Magsad Isayev

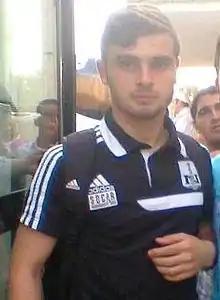

Magsad Isayev (born 7 June 1994) is an Azerbaijani footballer who plays as a defender for Zira in the Azerbaijan Premier League.